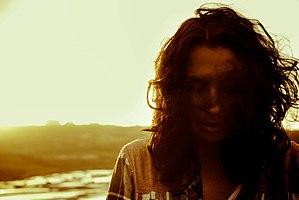
Colline Hill - en écriture sur l'île d'Inis Mor. Français
Colline Hill, de son vrai nom Blandine Coulet, est une auteur-compositeur-interprète française née le 31 août 1980 à Plumelec dans le Morbihan en Bretagne. Chanteuse guitariste de la scène indie folk, elle réside à Liège en Belgique, après avoir vécu en Irlande dans l'univers de la musique irlandaise.